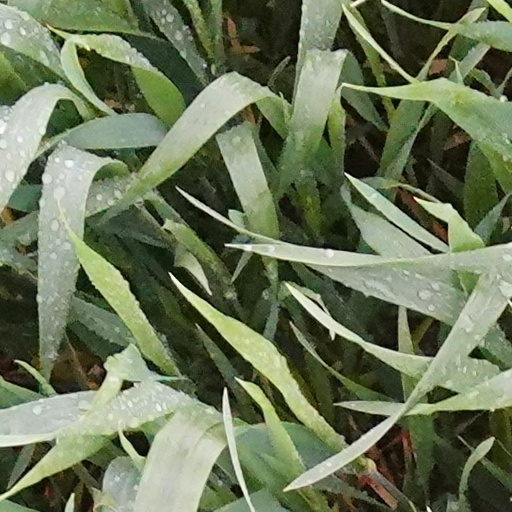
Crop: wheat